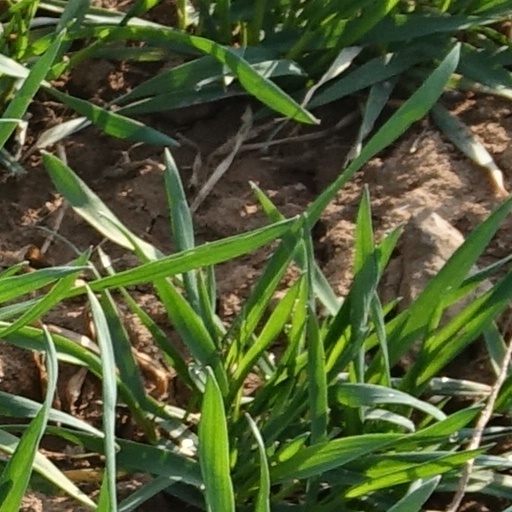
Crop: wheat